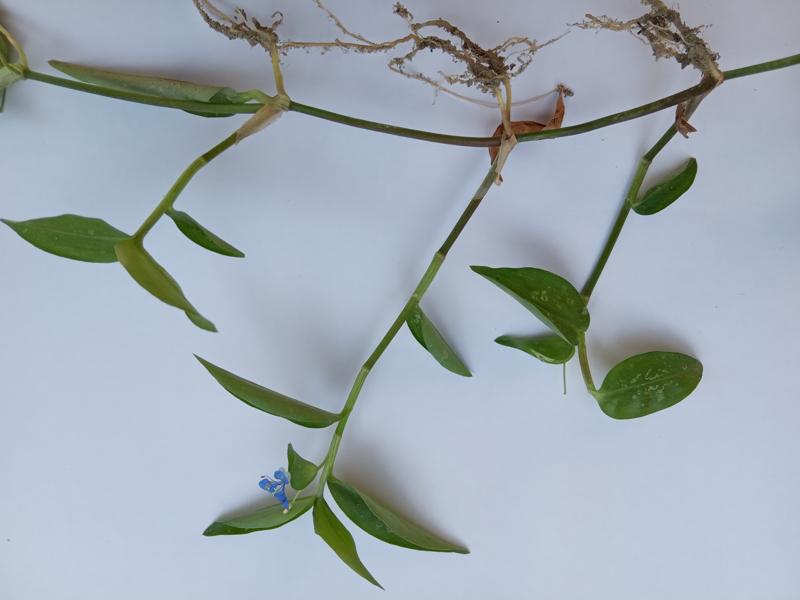
Weed species: Commelina benghalensis